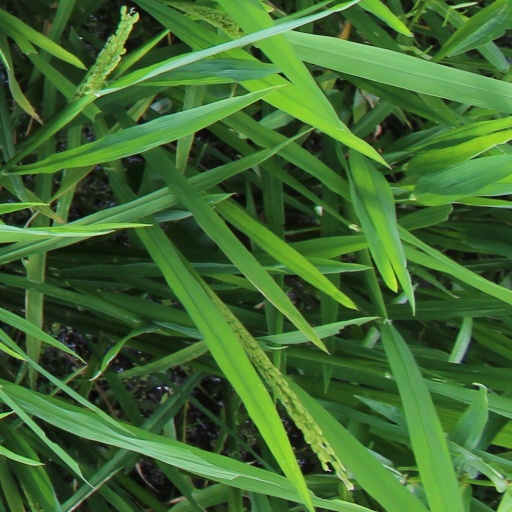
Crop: rice